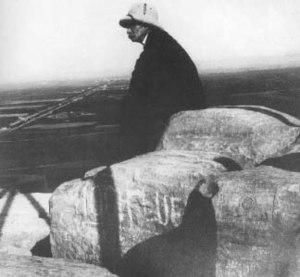
James Ricalton est un explorateur et photographe américain.